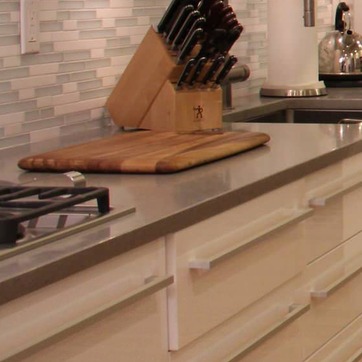
Material: polishedstone